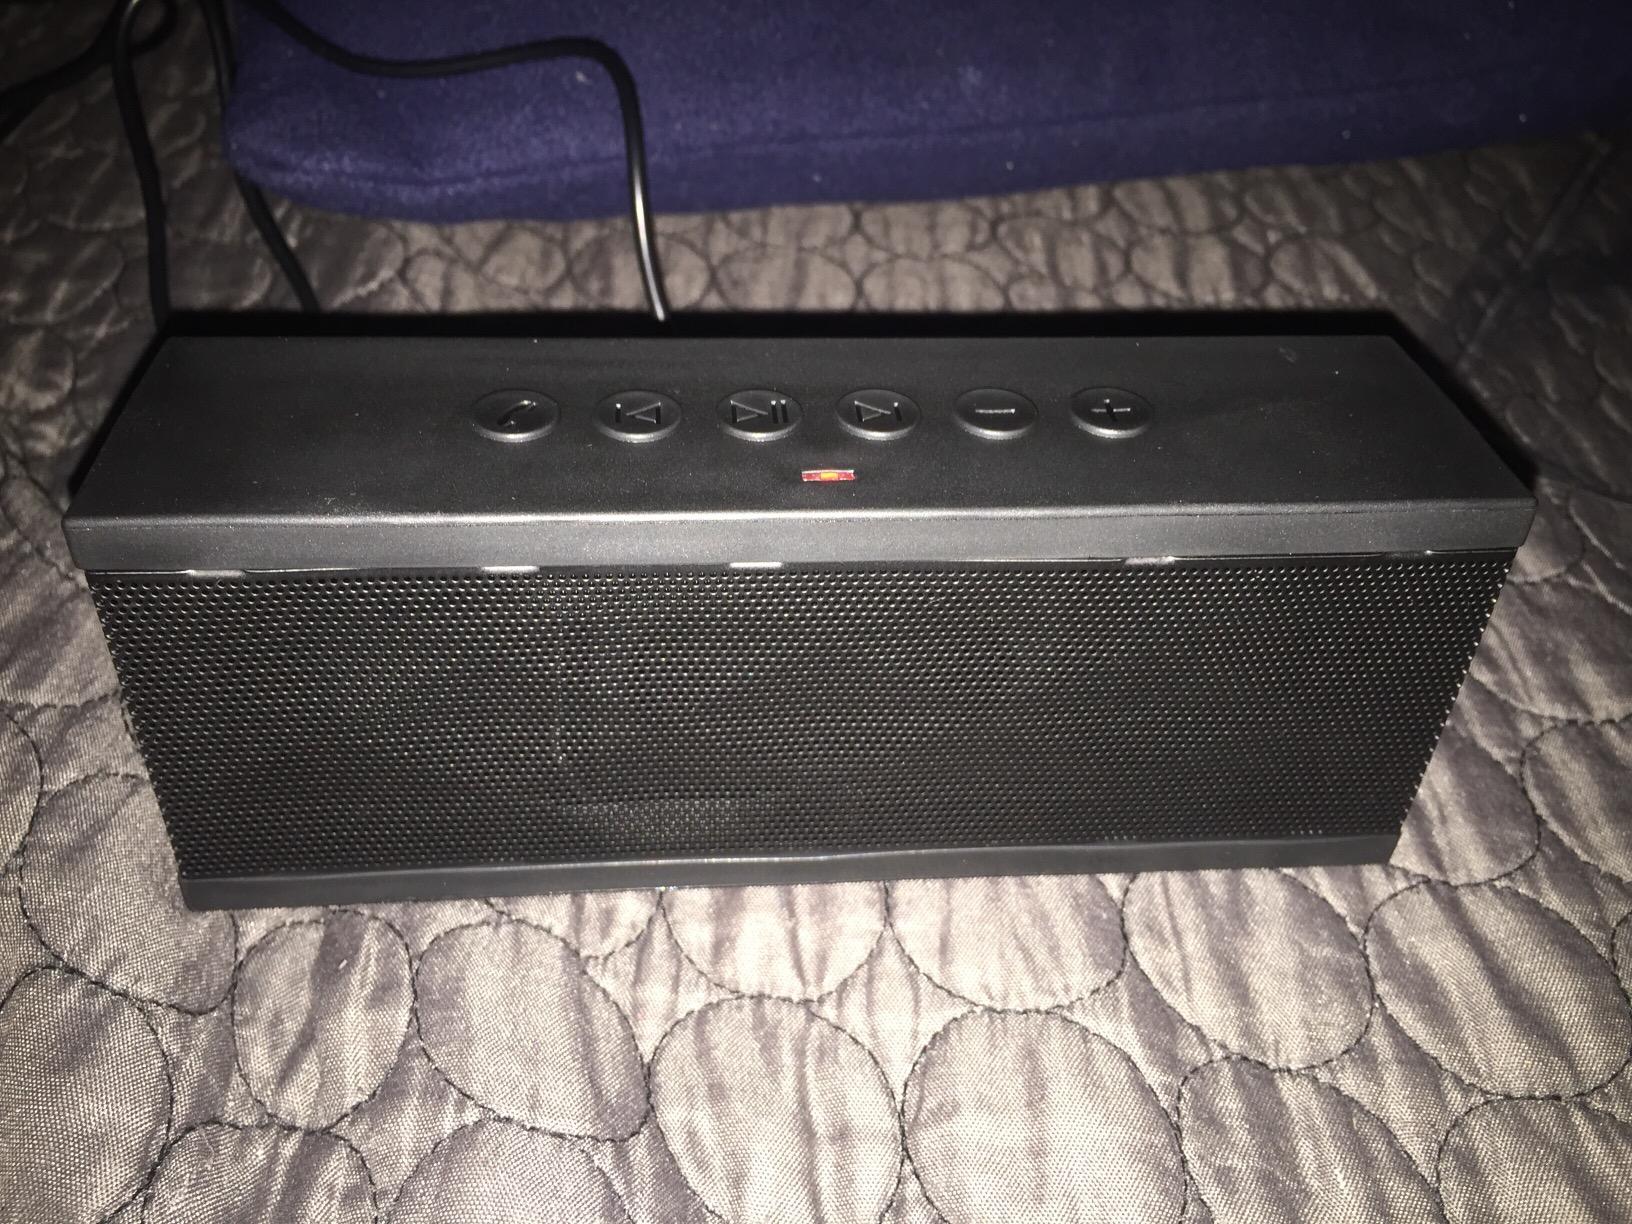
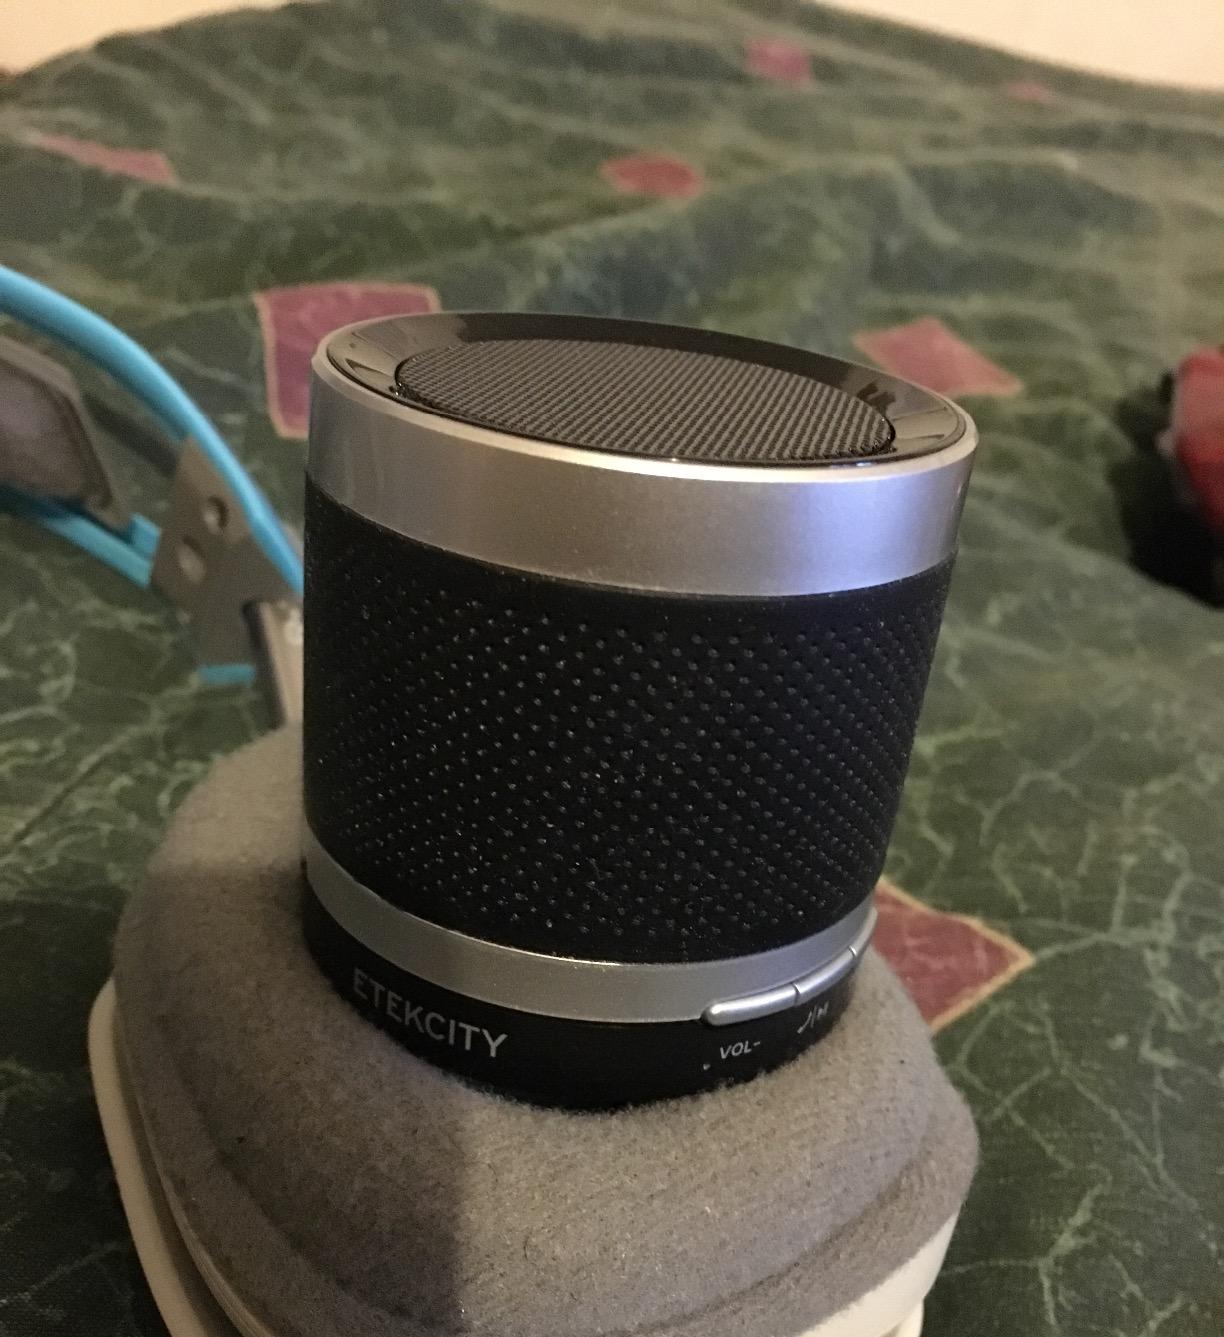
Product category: speaker
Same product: no